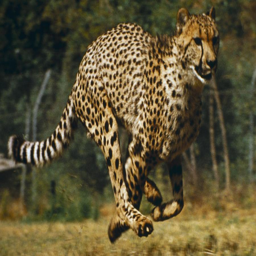
scientific name of all wild animals